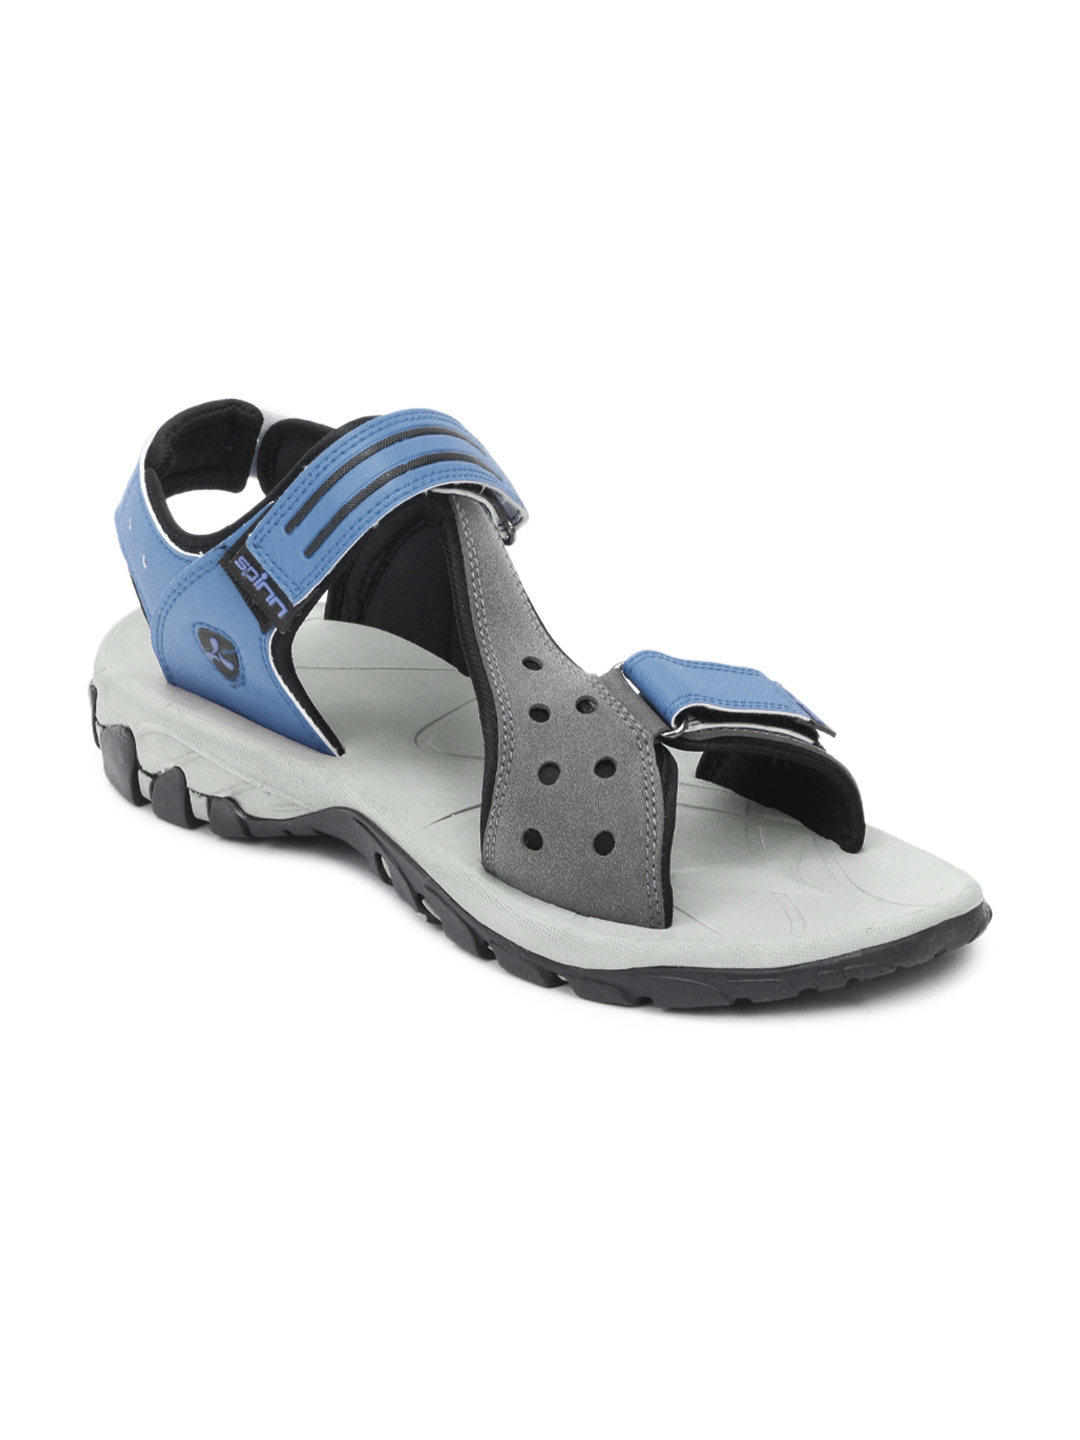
Spinn Men Aura Grey Sandals
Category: Footwear / Sandal / Sandals
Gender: Men
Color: Grey
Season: Spring 2013
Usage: Casual